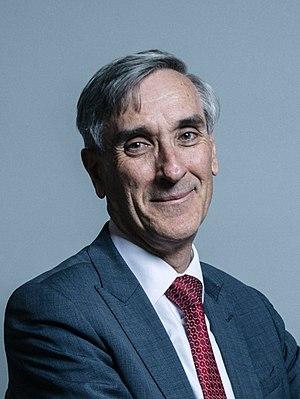
Cette liste présente les 650 membres de la 55ᵉ législature de la Chambre des communes du Royaume-Uni au moment de leur élection le 6 mai 2010 lors des élections générales britanniques de 2010. Elle présente les élus par circonscriptions.